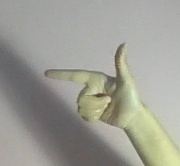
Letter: yaa